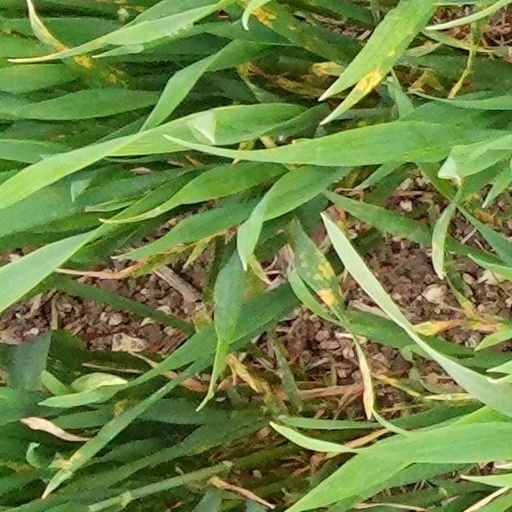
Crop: wheat